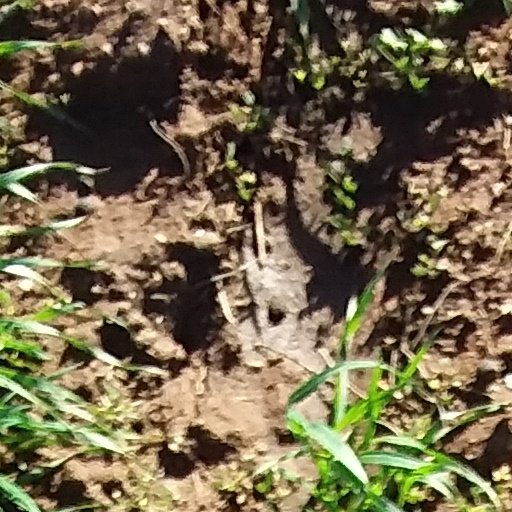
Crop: wheat